Nasir al-Din al-Asad

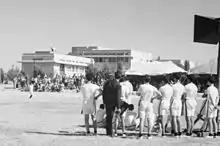
The Arab College in Jerusalem, where Nasir al-Din al-Asad completed his secondary education

His literary interests appeared early due to his extensive reading, which granted him a broad cultural knowledge and mastery of classical Arabic. While studying in Amman, he was mentored by prominent literary figures such as the poet Kazem al-Khalidi, the poet Abdel Monem al-Rifa'i, and the writer Saeed al-Durra; these influences nurtured his passion for Arabic literature, both classical and modern.